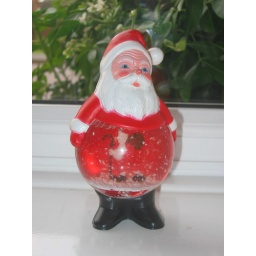
This was in a random box of Christmas decorations we found in the loft of our old house in the UK.